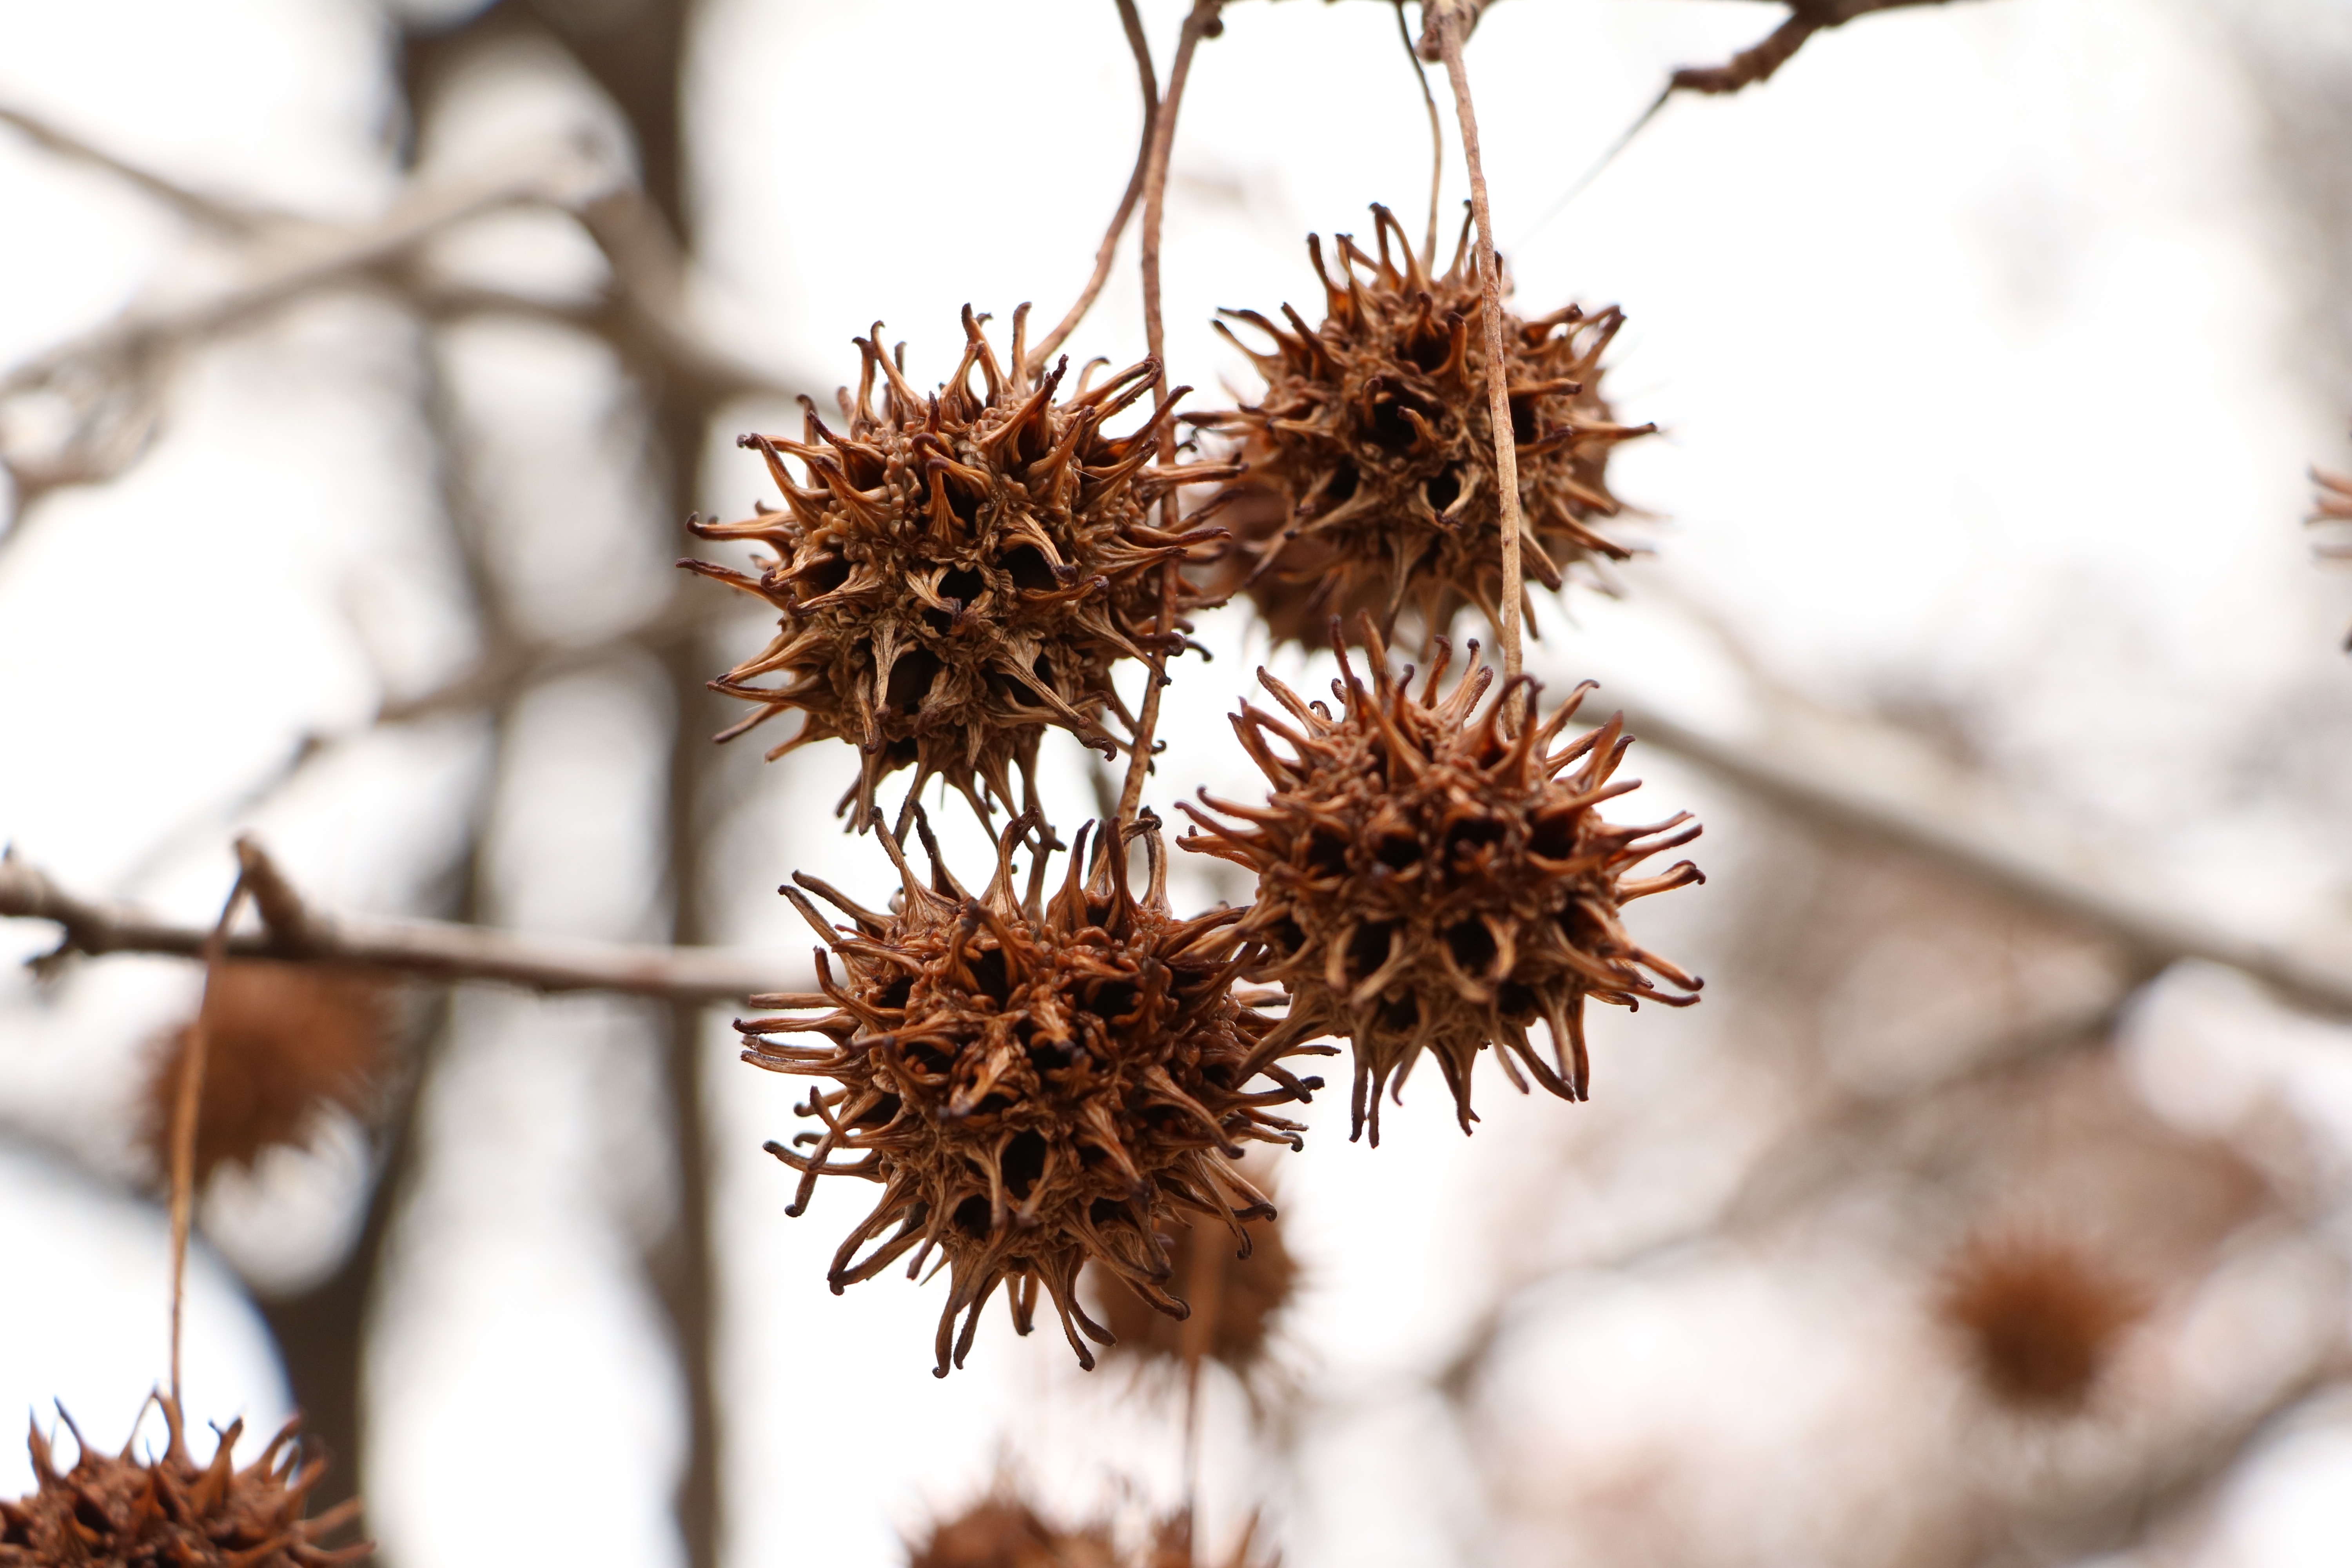
tree, nature, branch, winter, plant, leaf, flower, frost, produce, autumn, botany, flora, season, twig, close up, macro photography, thorns spines and prickles